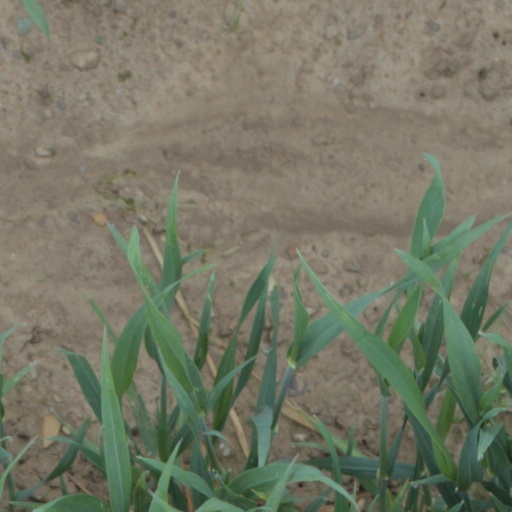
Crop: wheat